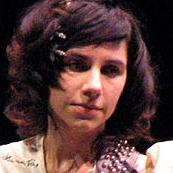
Age: 37